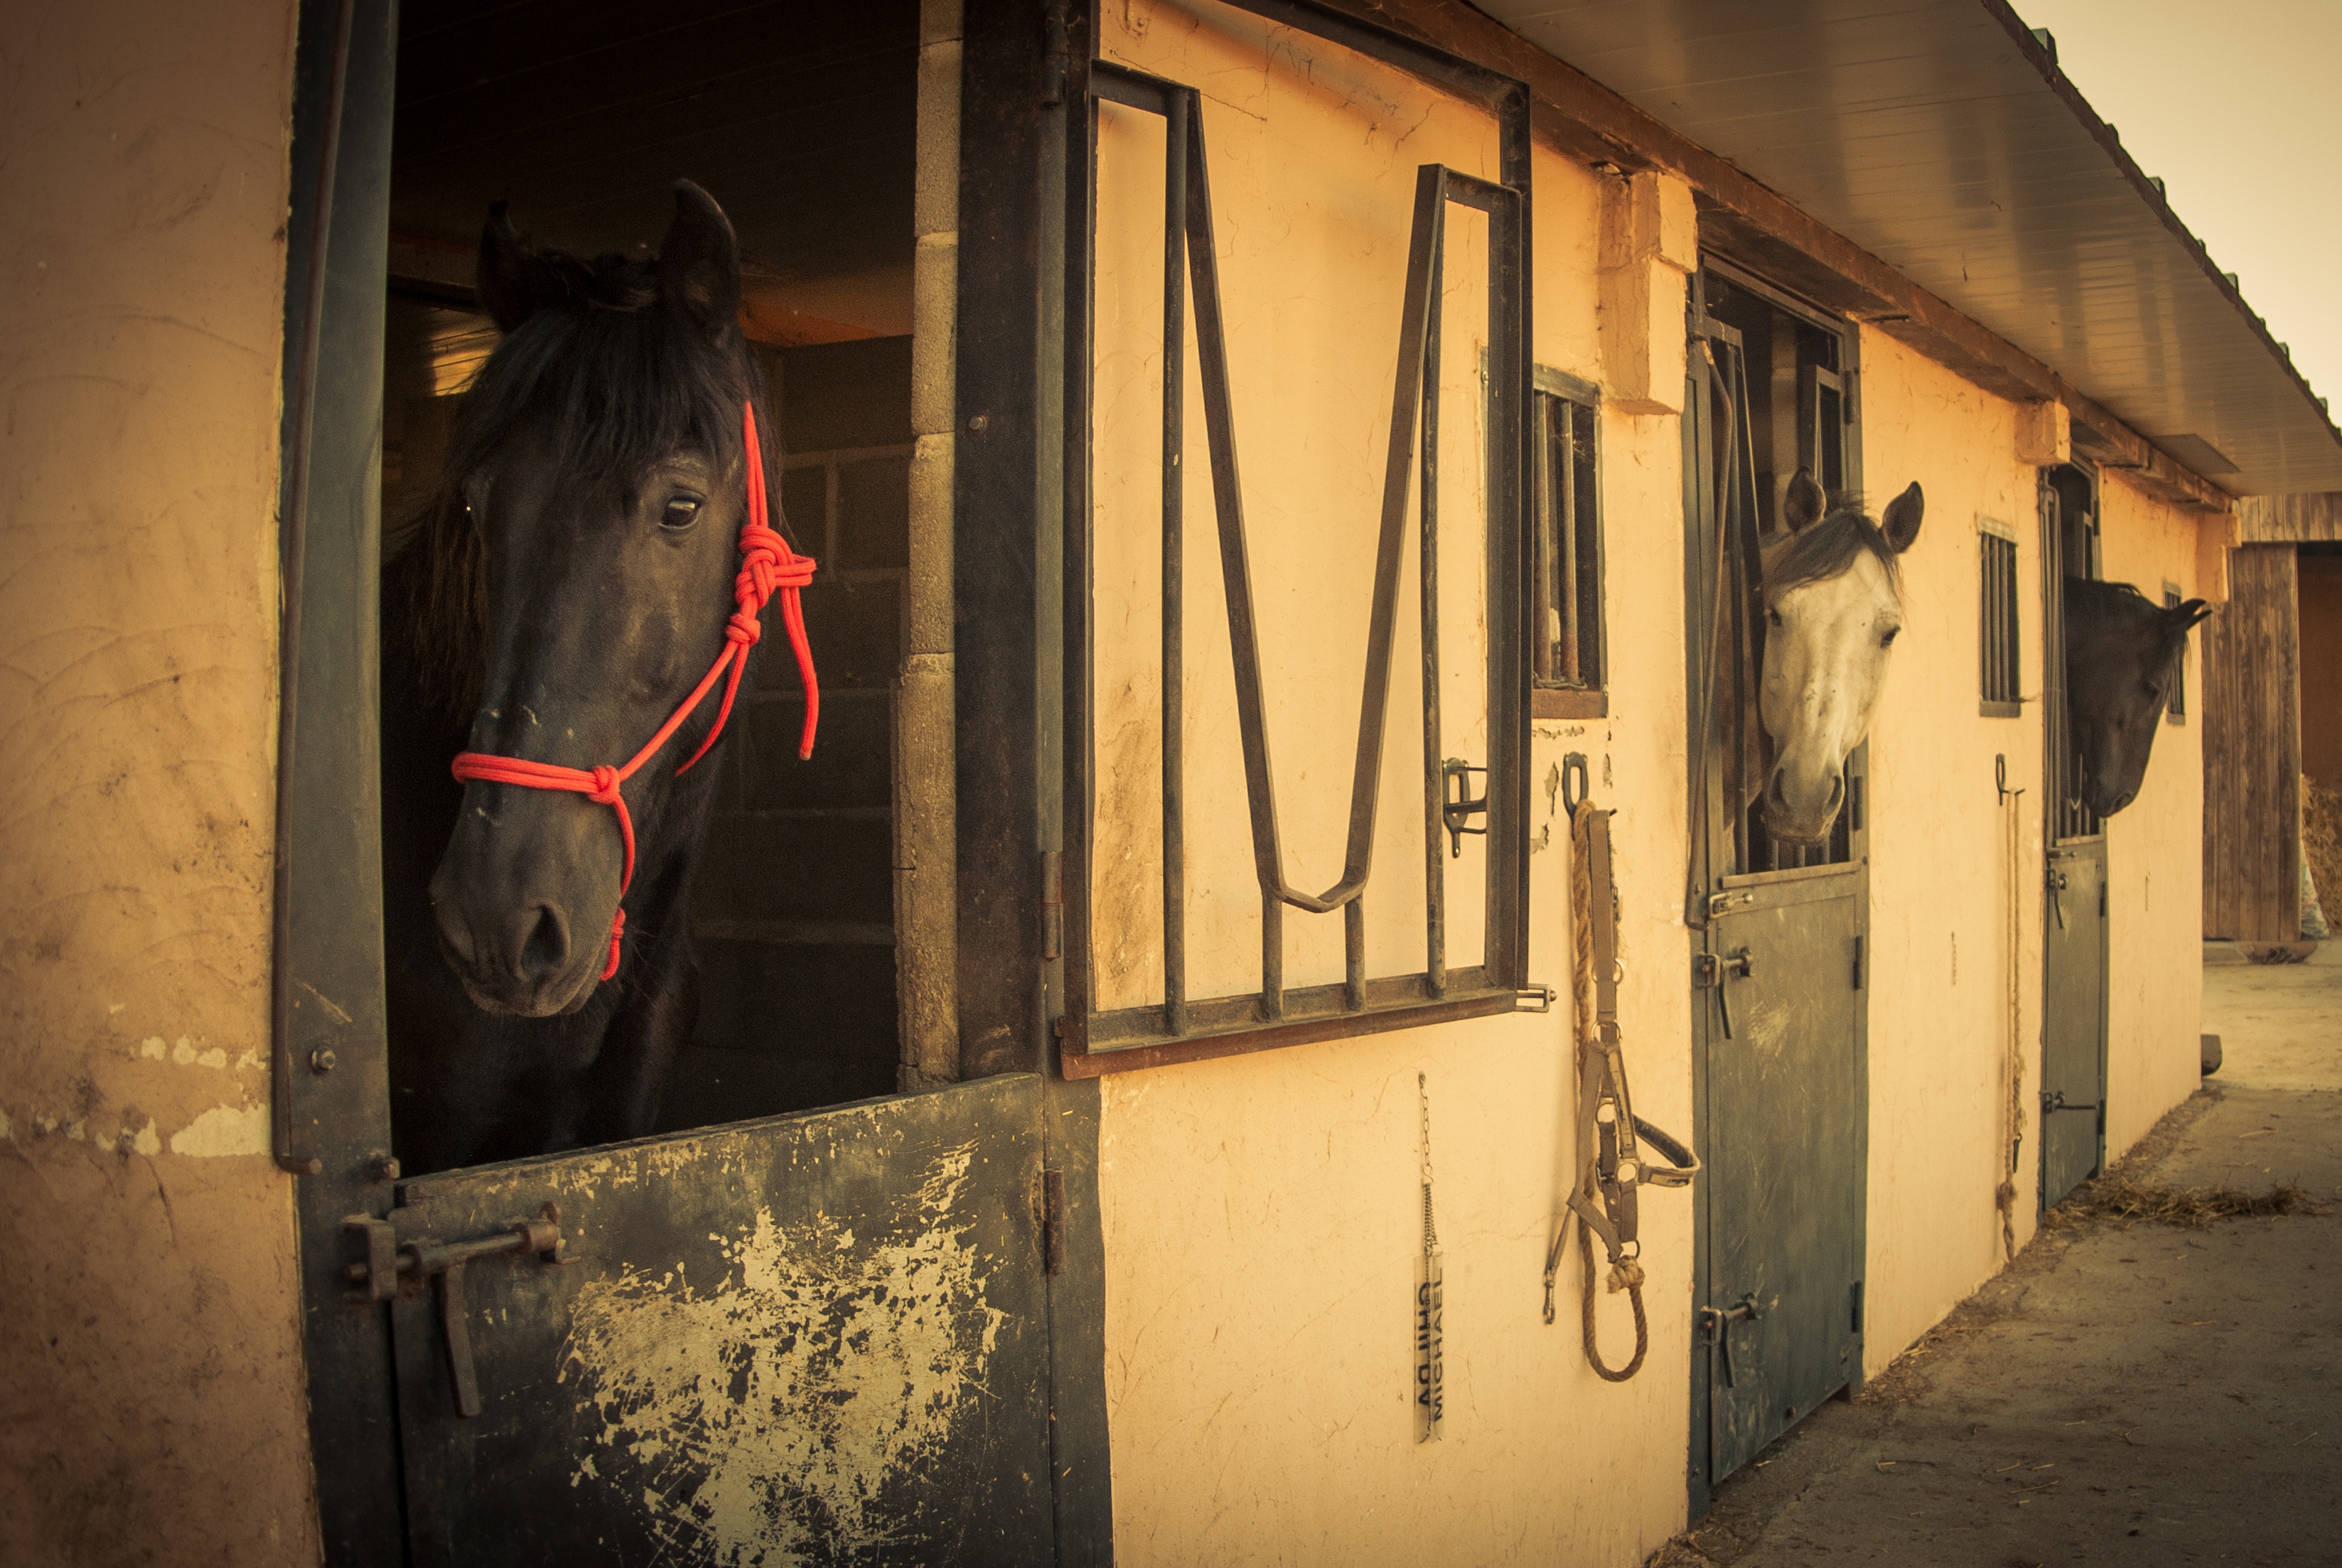
road, street, alley, wall, color, art, infrastructure, photograph, urban area